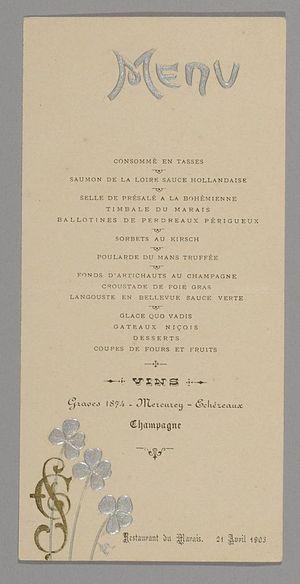
Le mariage est une union conjugale contractuelle et/ou rituelle, à durée illimitée, déterminée ou indéterminée, reconnue et encadrée par une institution juridique ou religieuse qui en détermine les modalités. Le terme désigne à la fois la cérémonie rituelle, l'union qui en est issue et l'institution en définissant les règles. C'est l'un des cadres établissant les structures familiales d'une société.